Thanksgiving dinner

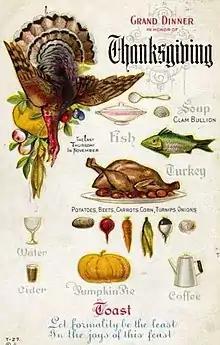
Postcard describing 'A Grand Dinner in Honor of Thanksgiving'

The tradition of Thanksgiving dinner has often been associated in popular culture with New England. New England Puritans proclaimed days of thanksgiving to commemorate many specific events. Such days were marked by religious observances, prayer, and sometimes fasting. Church records of the time do not mention food or feasting as being part of such events. A single exception records that following church services in 1636, there was "then making merry to the creatures, the poorer sort being invited of the richer."